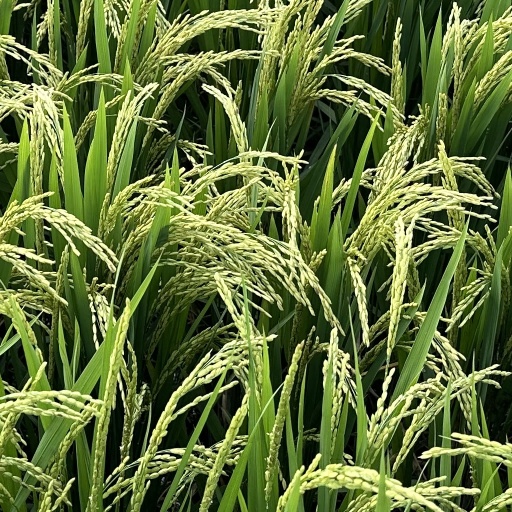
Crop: rice